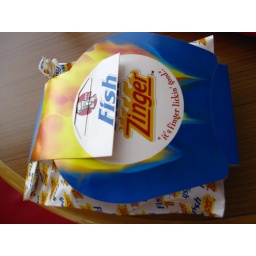
The fish zinger burger came in cute packaging - a paper bag with a cardboard lid.